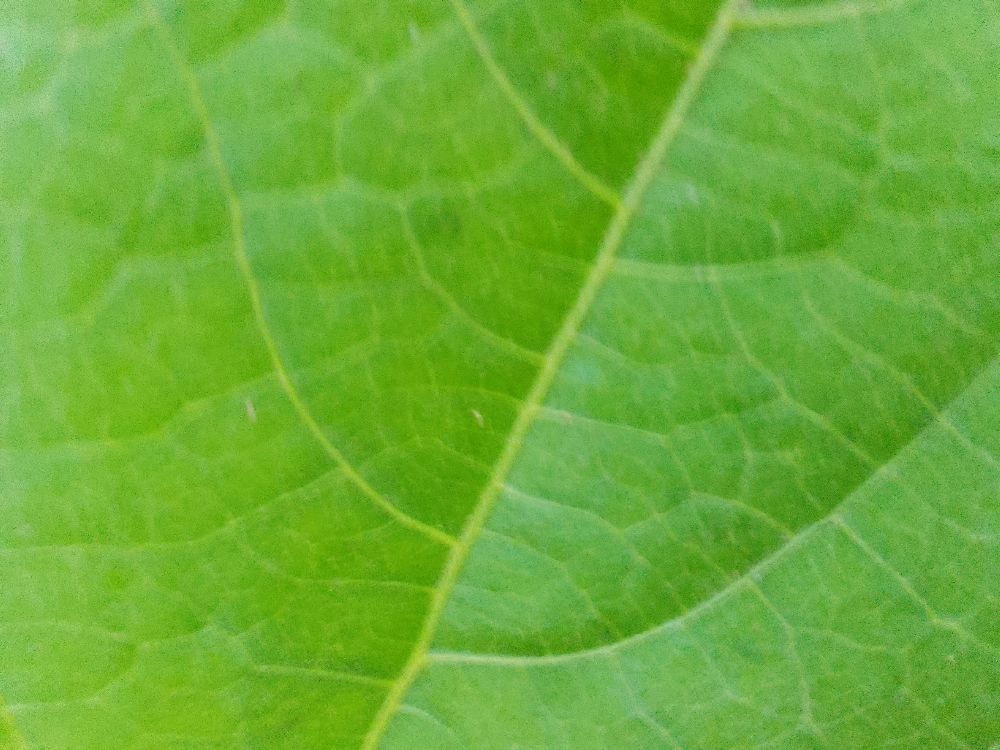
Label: healthy